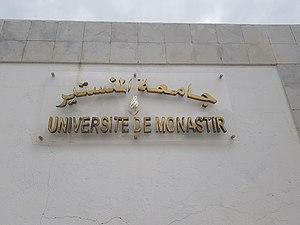
Université de Monastir (logo et plaque)
L'université de Monastir ou UM est une université tunisienne pluridisciplinaire basée à Monastir, avec sa propre autonomie financière et administrative, fondée en 2004 suite à la réforme du système éducatif universitaire.